Concorde

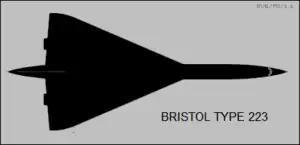
Plan-view silhouette of the Bristol Type 223 SST project

Generally, the wing's centre of pressure (CP, or "lift point") should be close to the aircraft's centre of gravity (CG, or "balance point") to reduce the amount of control force required to pitch the aircraft. As the aircraft layout changes during the design phase, the CG commonly moves fore or aft. With a normal wing design, this can be addressed by moving the wing slightly fore or aft to account for this. With a delta wing running most of the length of the fuselage, this was no longer easy; moving the wing would leave it in front of the nose or behind the tail. Studying the various layouts in terms of CG changes, both during design and changes due to fuel use during flight, the ogee planform immediately came to the fore.